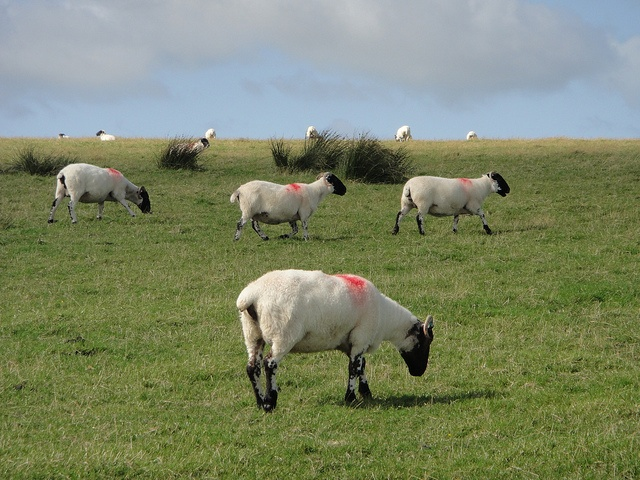
A heard of sheep are grazing on the land.
Herd of sheep grazing in a field of grass.
Group of white sheep with red marching standing in a field together.
A field full of sheep with red dots on their backs.
Sheep with distinct orange markings in a green pasture